Peleng lens

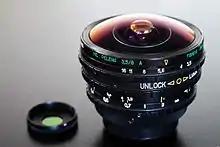
Peleng 8mm fisheye, with supplied colour filter.

Peleng 3.5/8A is an 8 mm super-wideangle circular fisheye photographic lens, and is designed as an interchangeable lens for Canon, Nikon, Pentax, Olympus digital or film cameras which have or do not have the instant-return diaphragm automatic control device. The lens has a variable diaphragm from f/3.5 to f/16. The lens has antireflective coating. This lens casts a 24mm image circle on a 24x36mm frame. It occupies only part of frame 24x36 and fits in a small side of a frame with a small cutting along the edges. The geometric centers of the image and the frame coincide.